King Diamond (band)

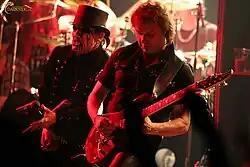
King Diamond (left) and Andy LaRocque (right) performing in Moscow, 2006

In late November 2010, King Diamond was rushed to the hospital after having several heart attacks. There it was discovered that three of his arteries had been blocked, which meant he had to undergo triple bypass surgery. Following a successful operation, he returned home to rest. Diamond also stopped smoking entirely, changed his diet and began getting regular exercise, according to his wife. On 27 January 2012, Diamond made a special appearance at the "5th Annual Nomad Recording Studio Throwdown", performing three songs: "The Family Ghost", "Evil" and "Burn". On 9 June 2012, the entire King Diamond band played at the Sweden Rock Festival. They were also joined on stage by Michael Denner, Hank Shermann, Mikkey Dee and Volbeat's Michael Poulsen. Vocalist King Diamond stated that the band was expected to begin writing new material for their thirteenth studio album in the fall of 2012.